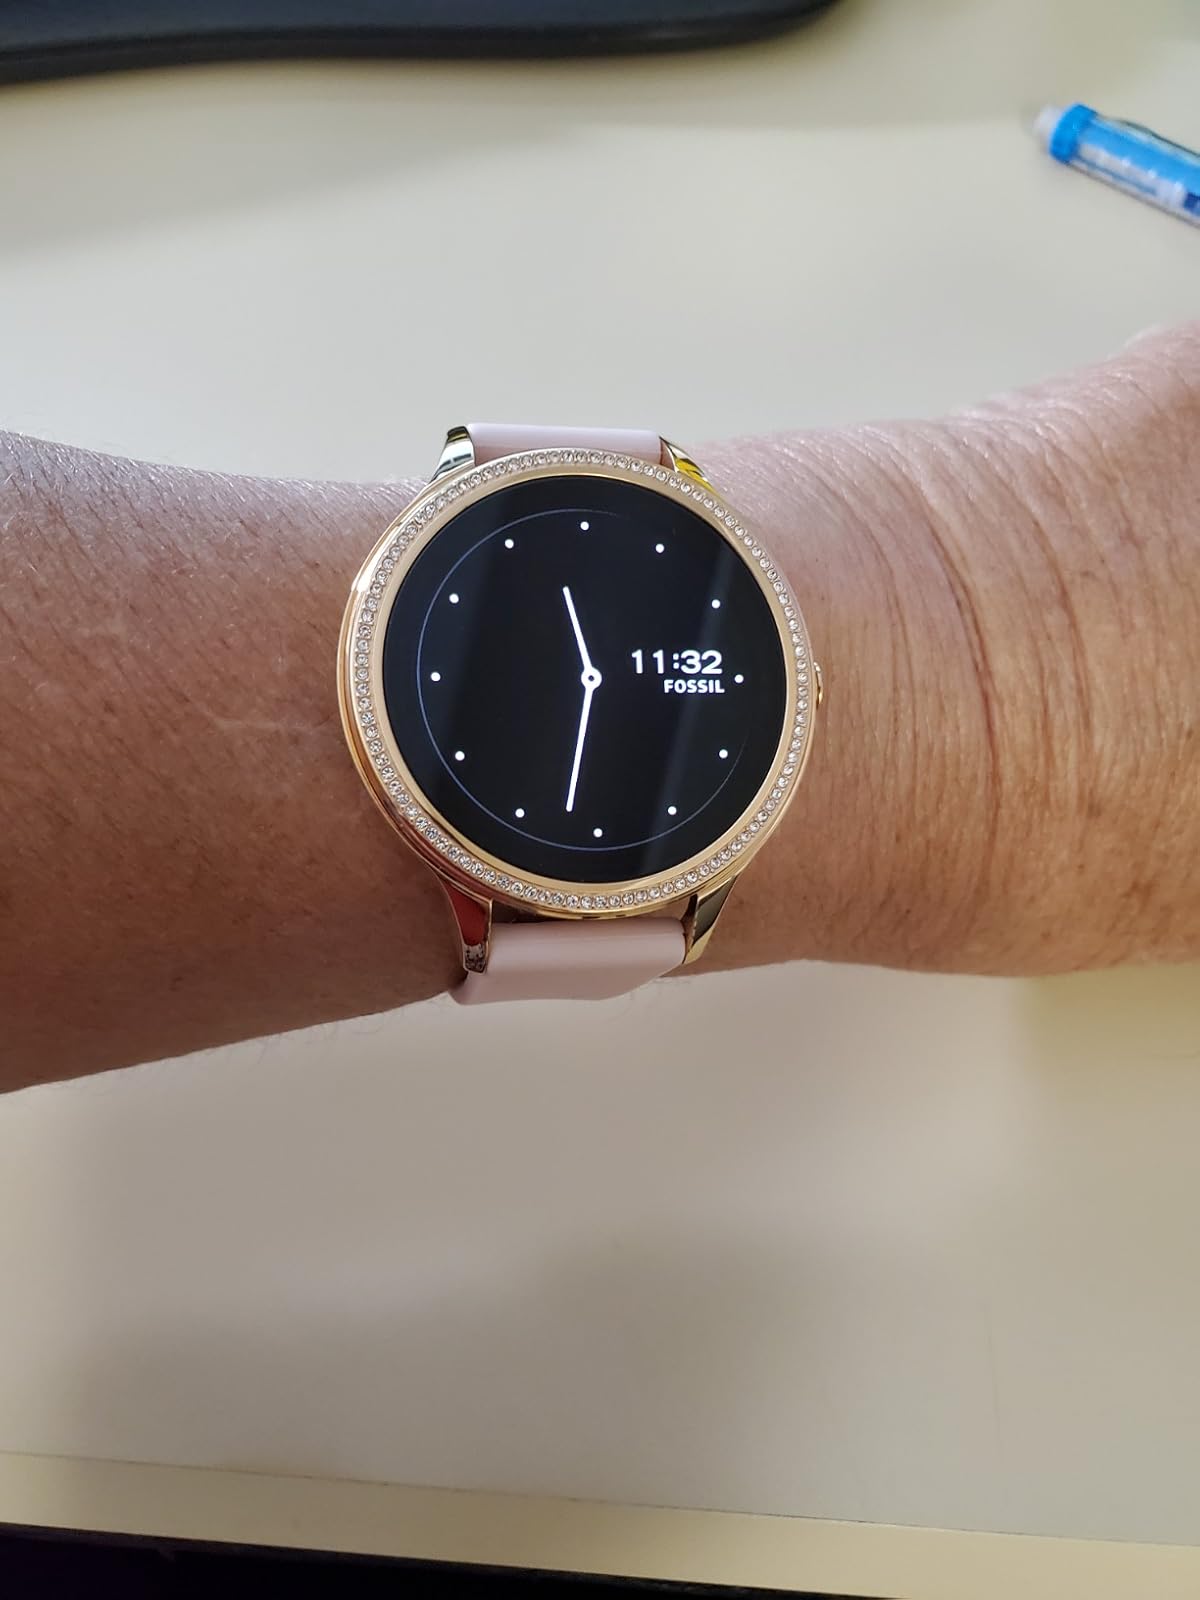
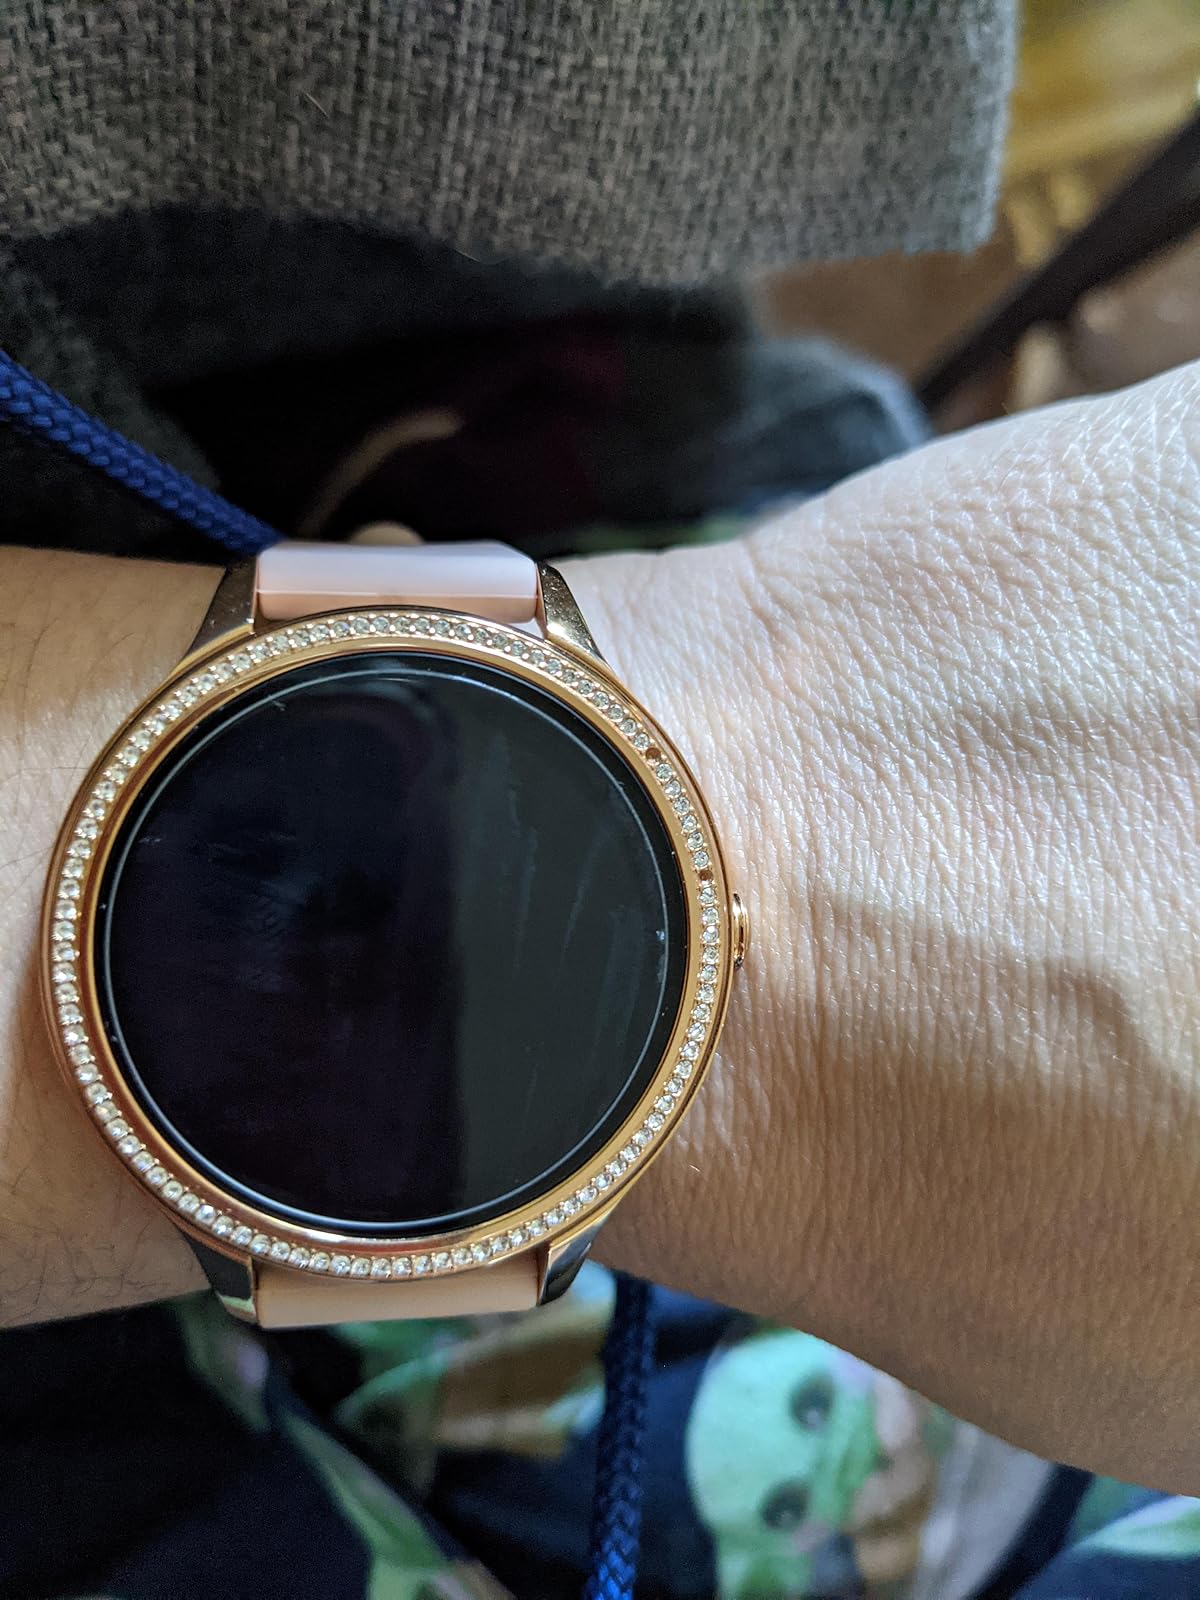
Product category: smartwatch
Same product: yes